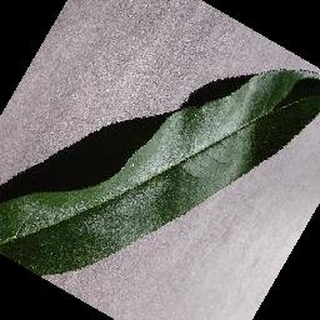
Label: healthy_peach